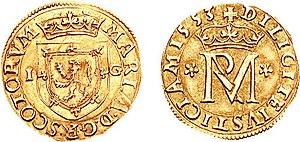
Dundee est la quatrième plus grande ville d'Écosse. Son histoire commence avec les Pictes à l'Âge du fer. Pendant la période médiévale, la ville fut le théâtre de nombreuses batailles. Durant la révolution industrielle, l'industrie locale du jute permit à la ville de prendre un essor rapide. L'industrie de la marmelade de Dundee et le journalisme permirent également à Dundee de gagner en importance, et est à l'origine de son surnom de « 3 J ».